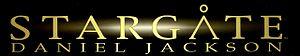
Logo de la série de comics Stargate sur Daniel Jackson
Les bandes dessinées de l'univers de Stargate ont été éditées de 1996 à 1997 chez Entity Comics puis en 2003 chez Avatar Press. L'intrigue est identique avec un appareil nommé porte des étoiles permettant de voyager dans l'espace et le temps.